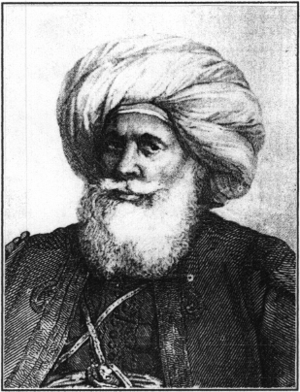
Muhammad Ali Pasha
Muhammad `Alī
Muhammad Ali Pasha, var vicekonge af Egypten og betragtes ofte som grundlægger af det moderne Egypten. Muhammad Ali, der var albaner, blev født i Kavála i det Osmanniske Rige og arbejdede i sin ungdom som tobakshandler inden han søgte ind i den osmanniske hær.